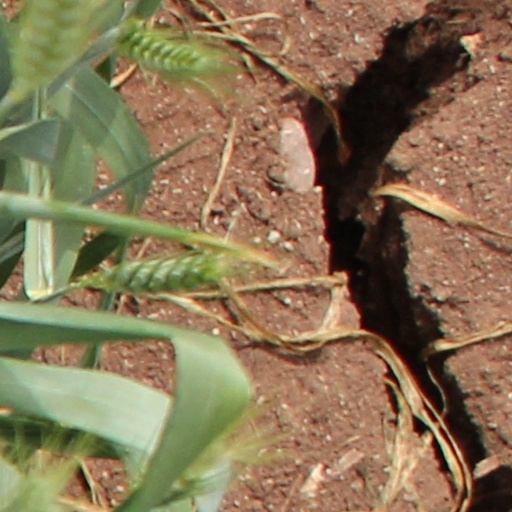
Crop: wheat